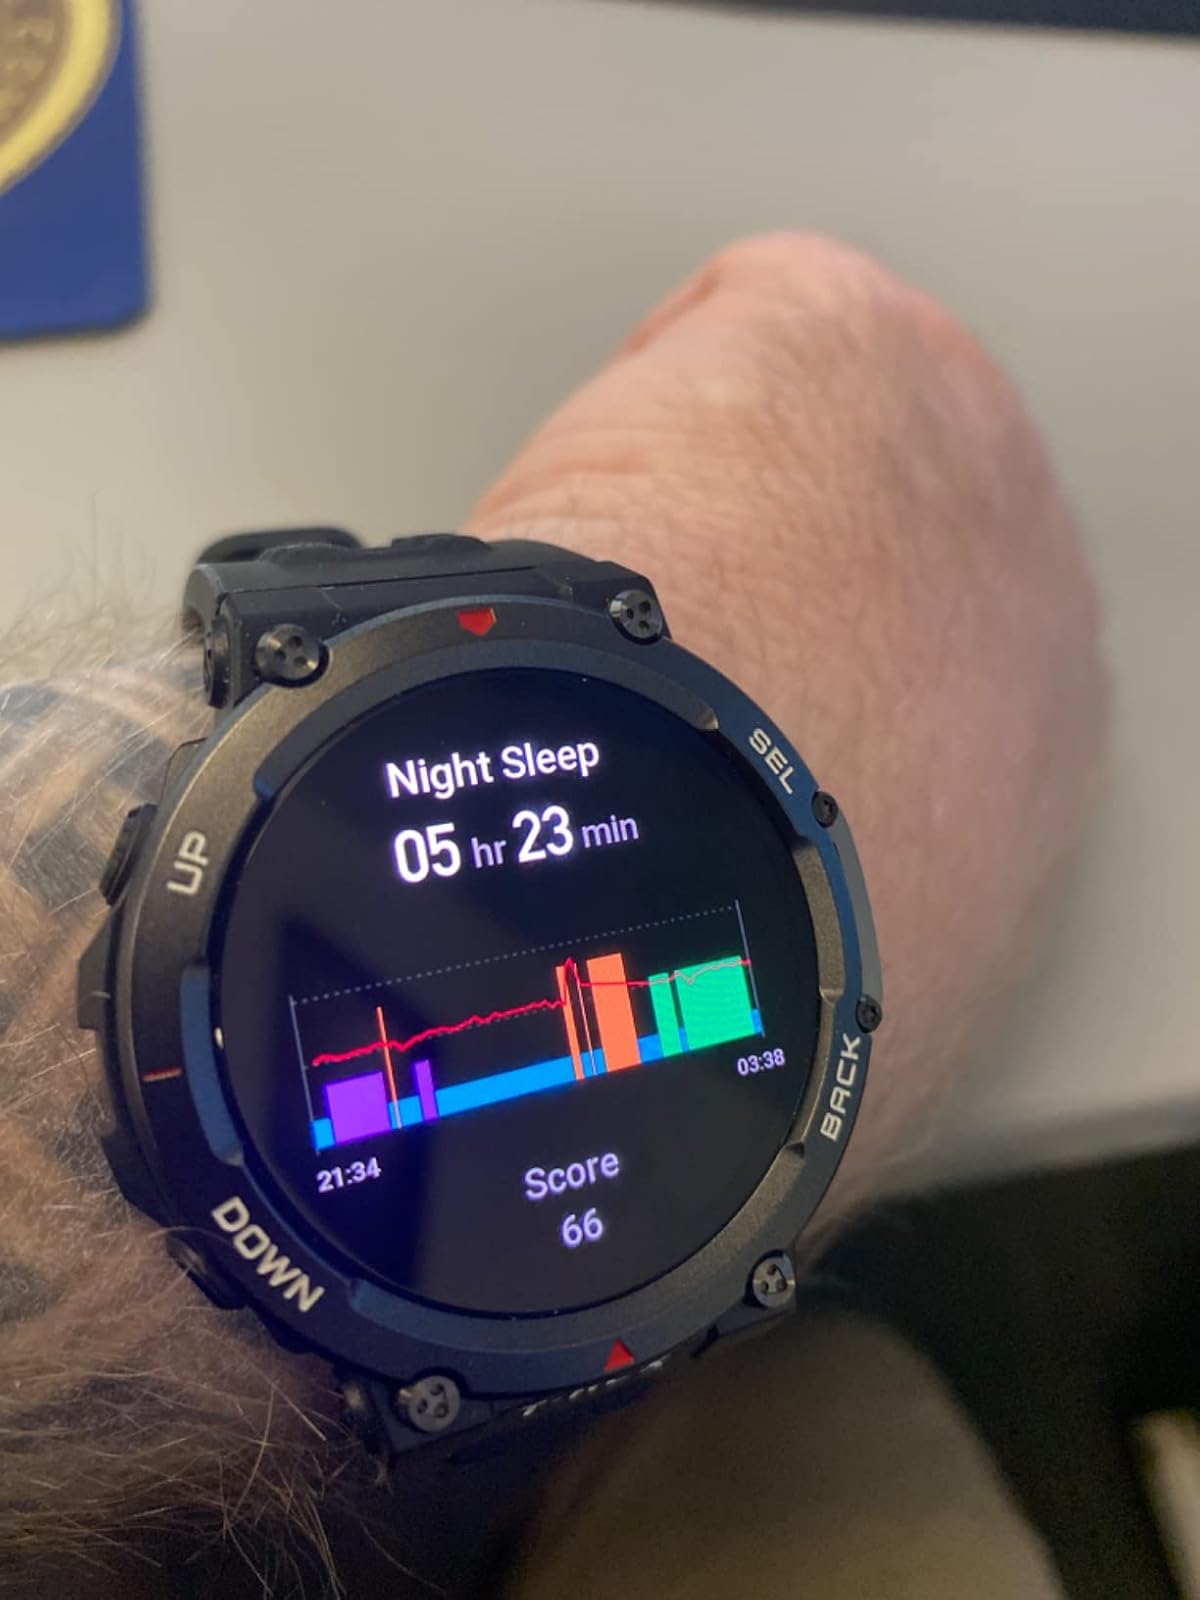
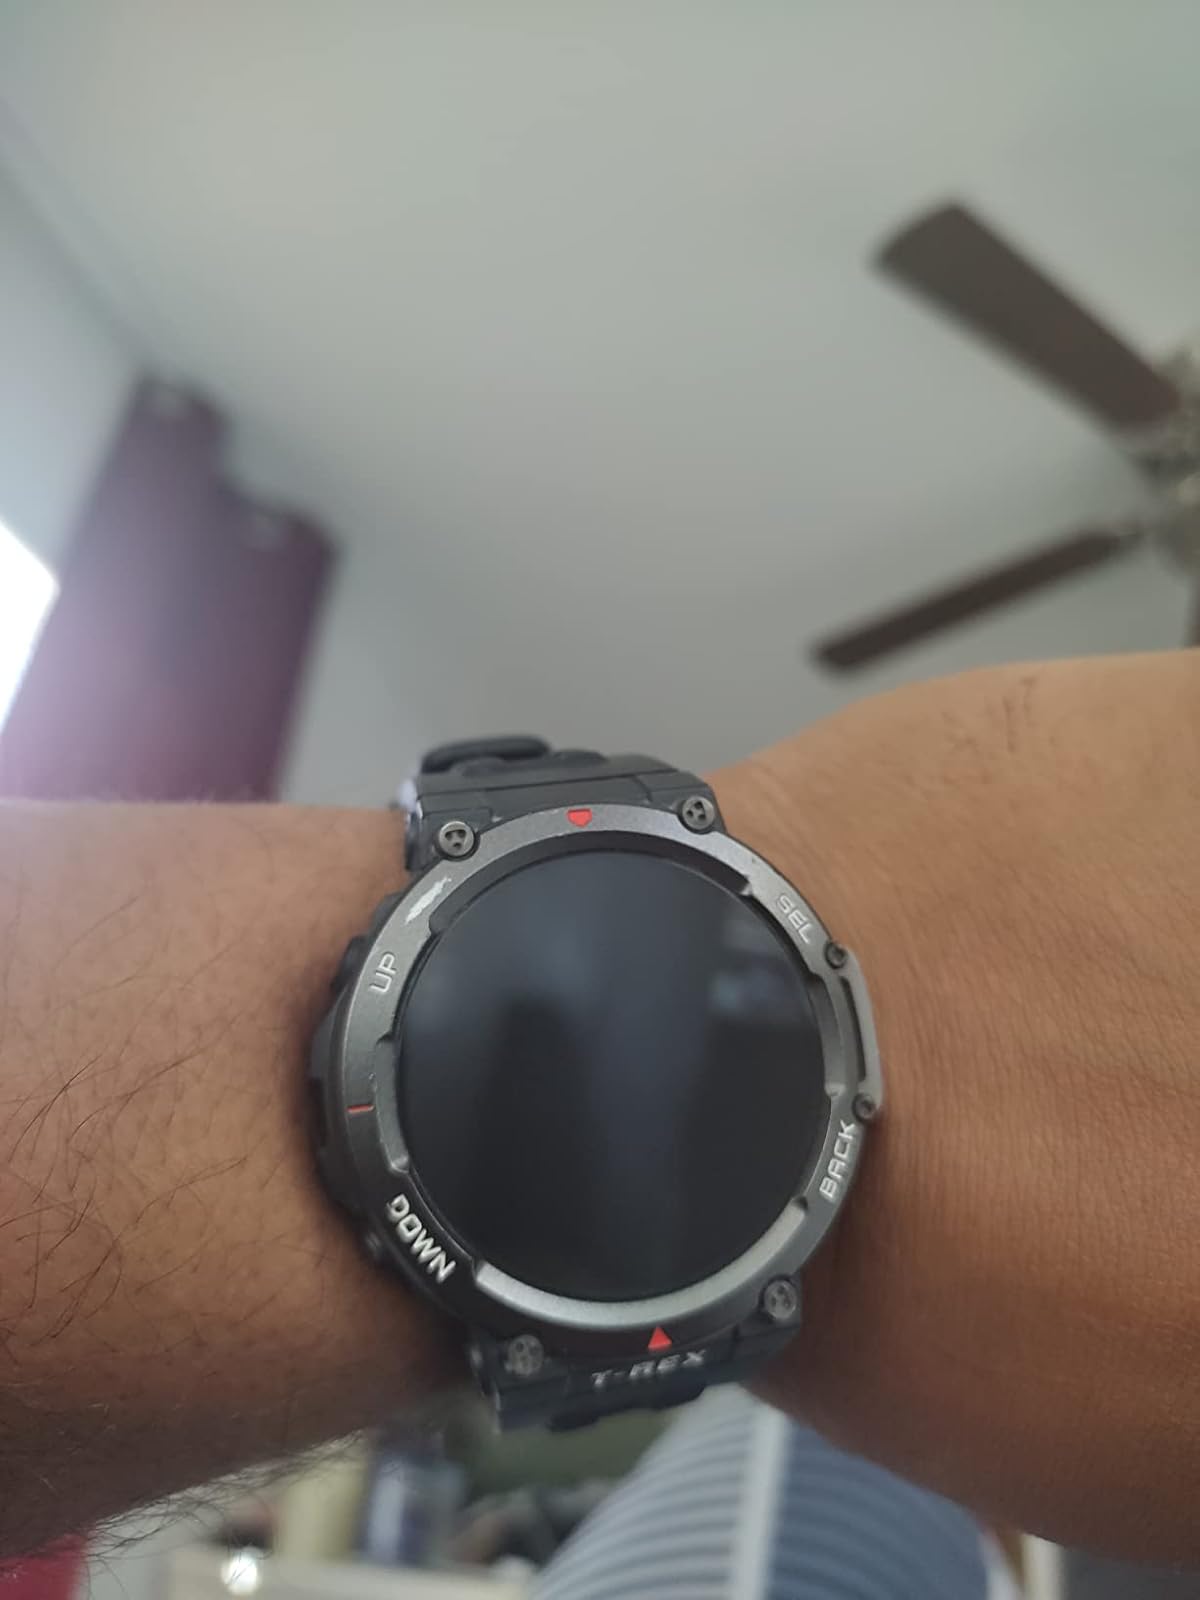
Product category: smartwatch
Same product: yes